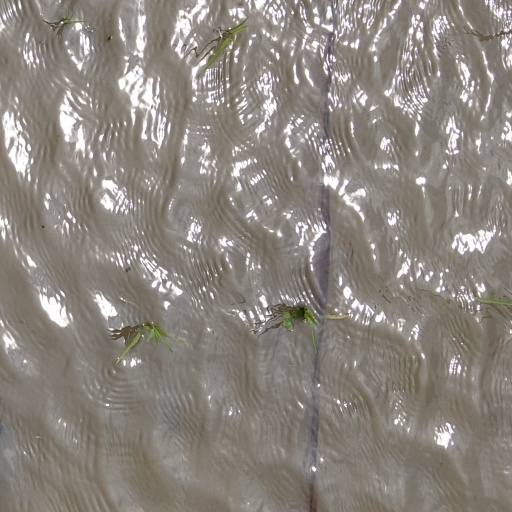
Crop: rice